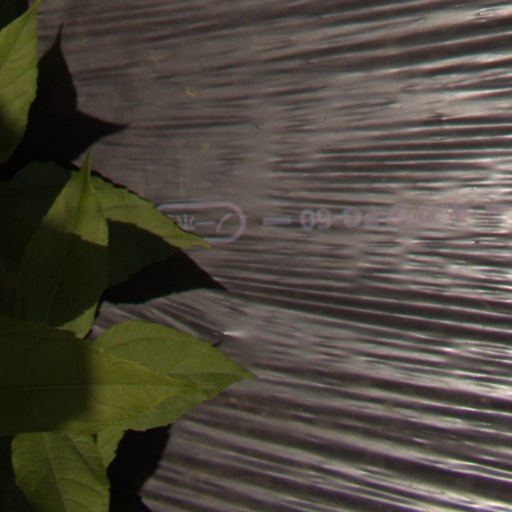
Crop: Jerusalem artichoke